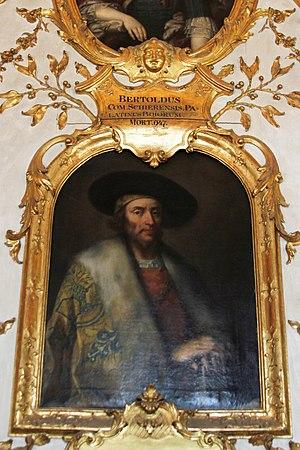
Berthold de Bavière, est le fils cadet du margrave Luitpold et de son épouse Cunigunde, sœur du duc Erchanger de Souabe. Il reçoit le nom d'un autre de ses oncles maternels. En 938 succède à son neveu Eberhard comme duc de Bavière.